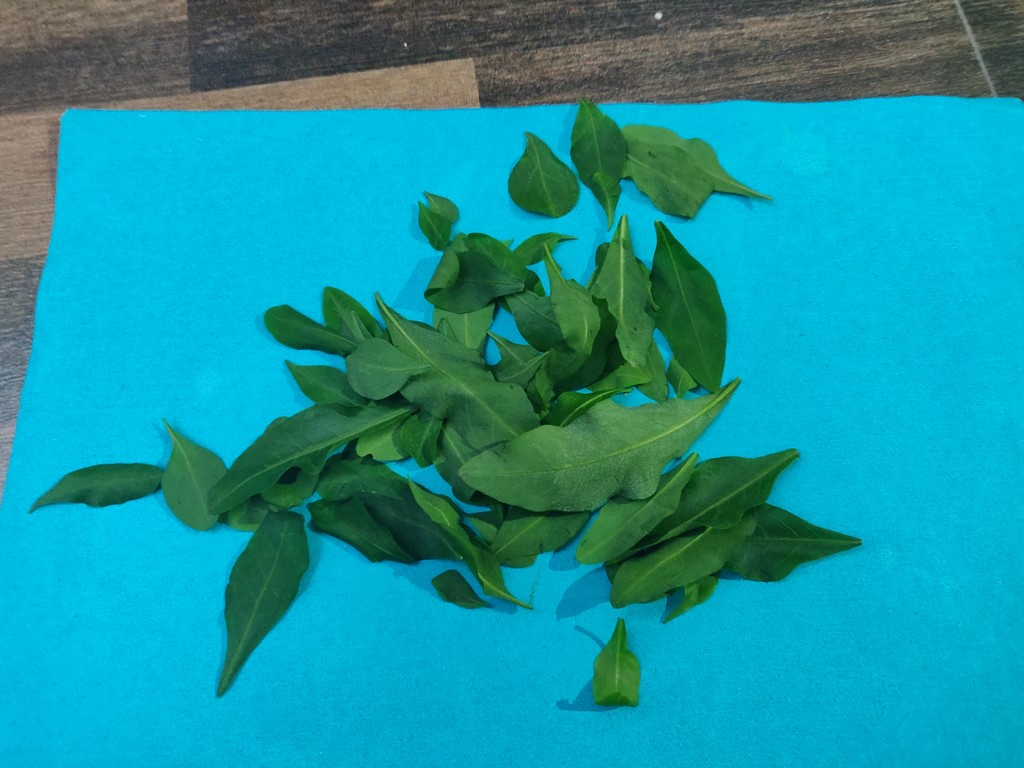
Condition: Healthy
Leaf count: multiple
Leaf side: unknown